Waverley Abbey

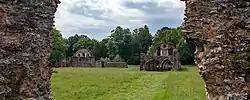
The ruins of Waverley Abbey

Waverley Abbey was the first Cistercian abbey in England, founded in 1128 by William Giffard, the Bishop of Winchester.